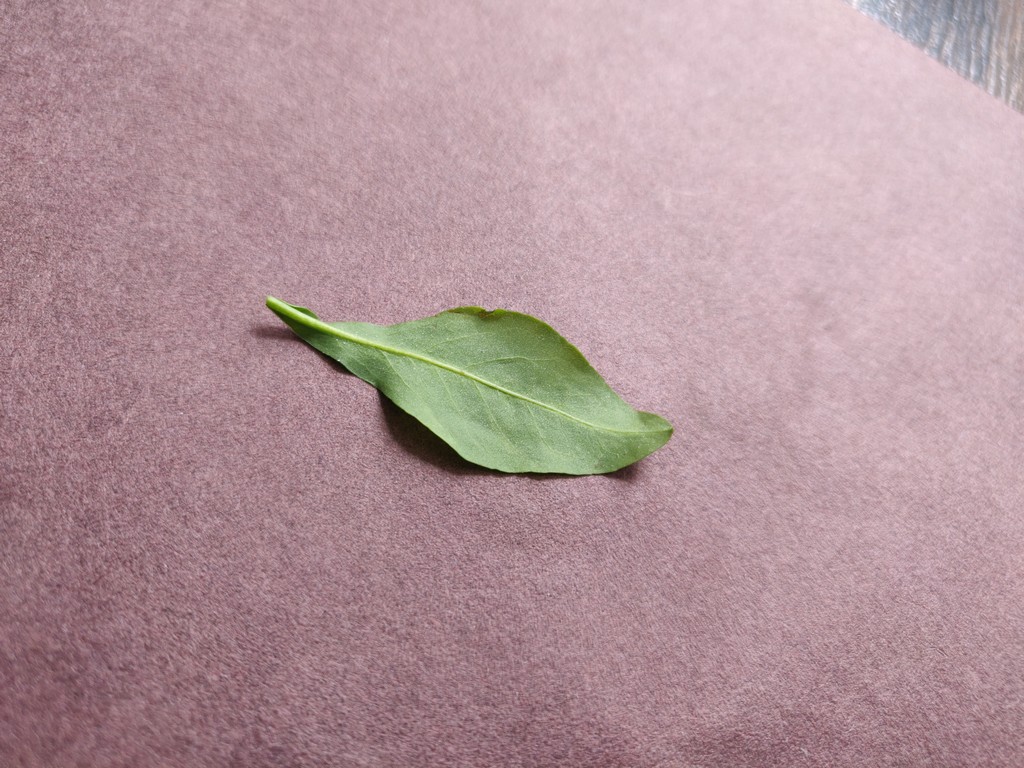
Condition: Healthy
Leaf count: single
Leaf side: back